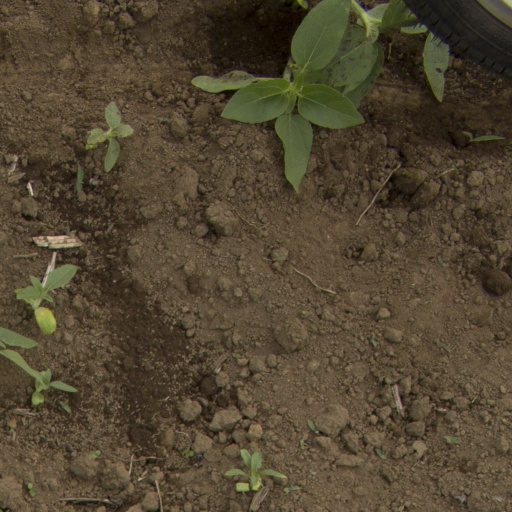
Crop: Jerusalem artichoke